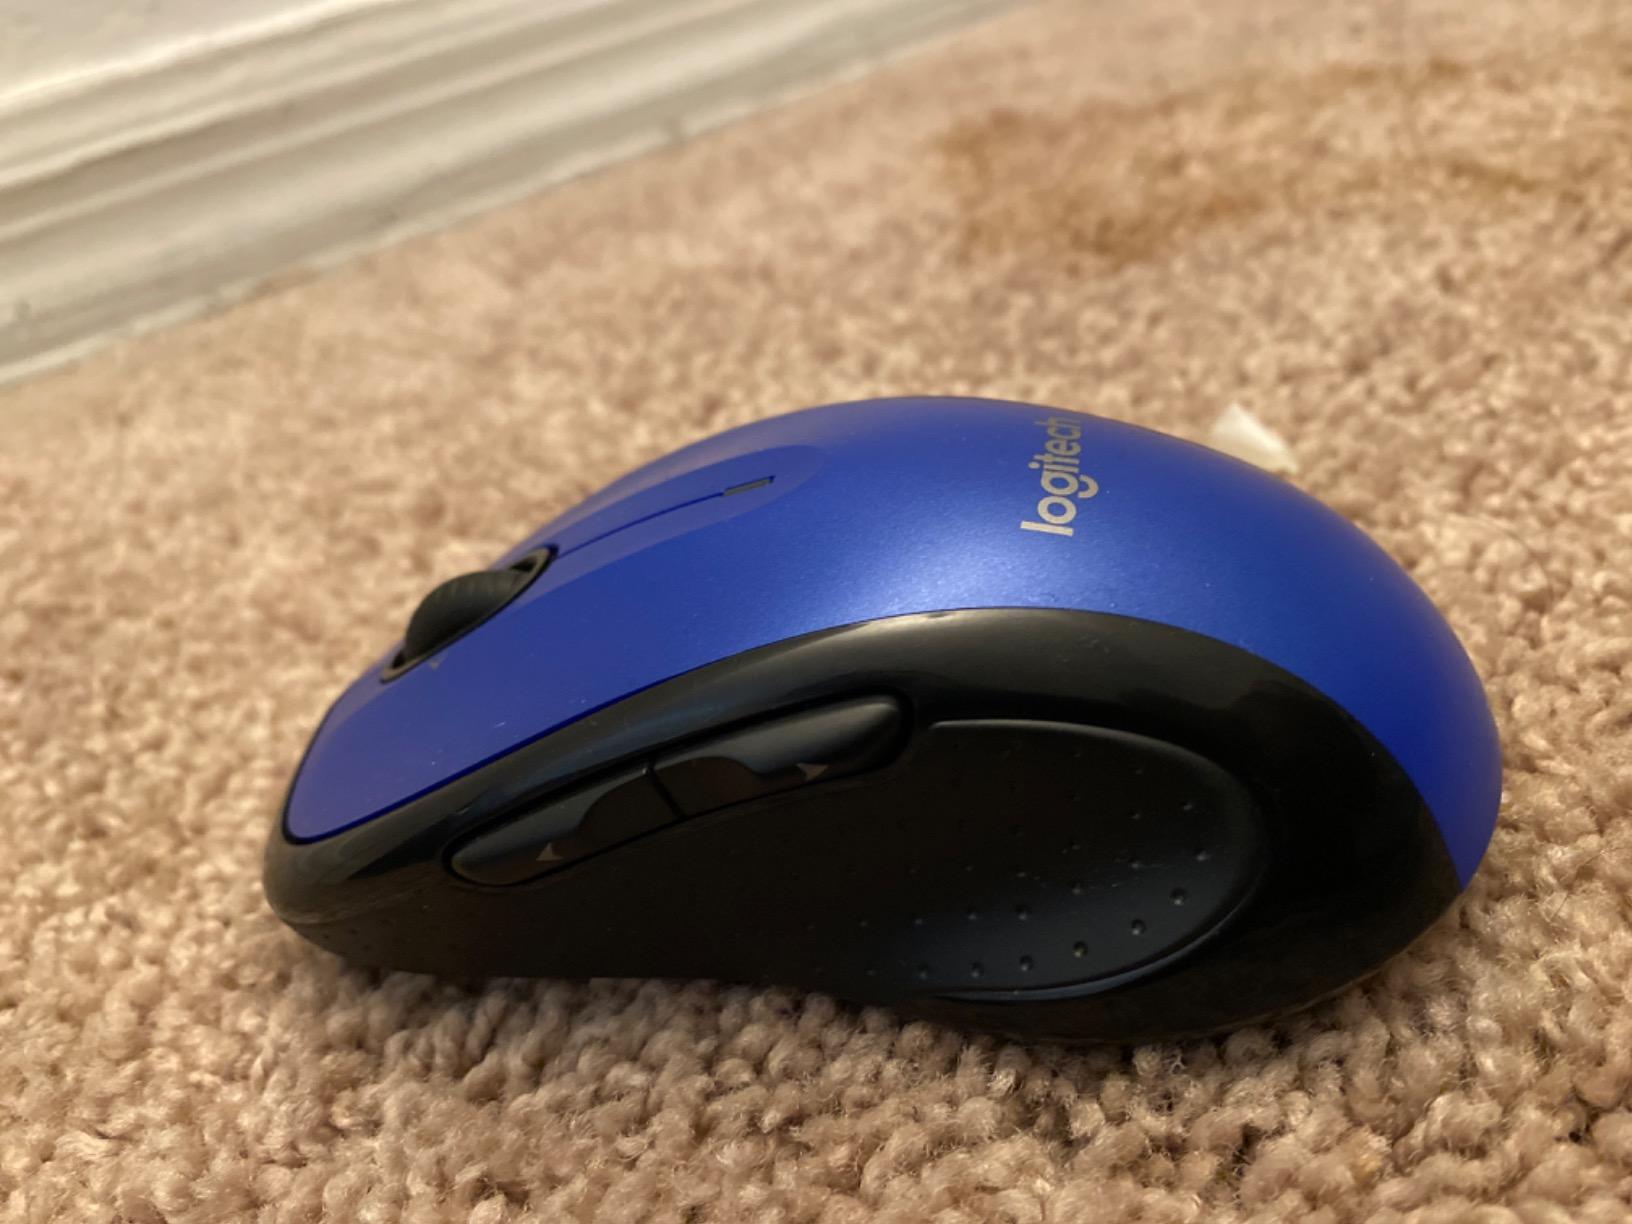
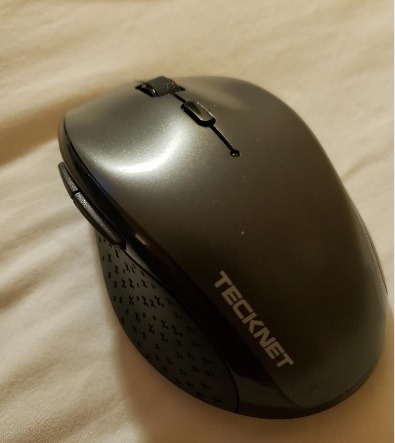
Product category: mouse
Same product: no